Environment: real
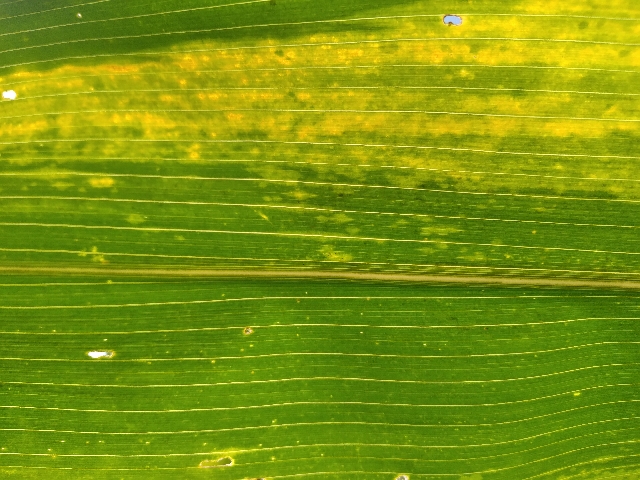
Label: lethal_necrosis